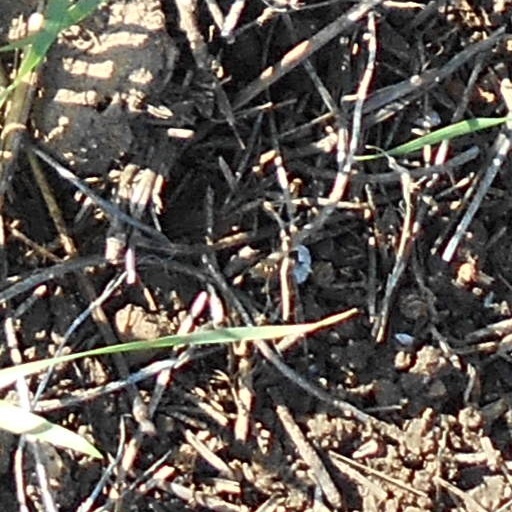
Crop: wheat